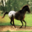
Label: horse